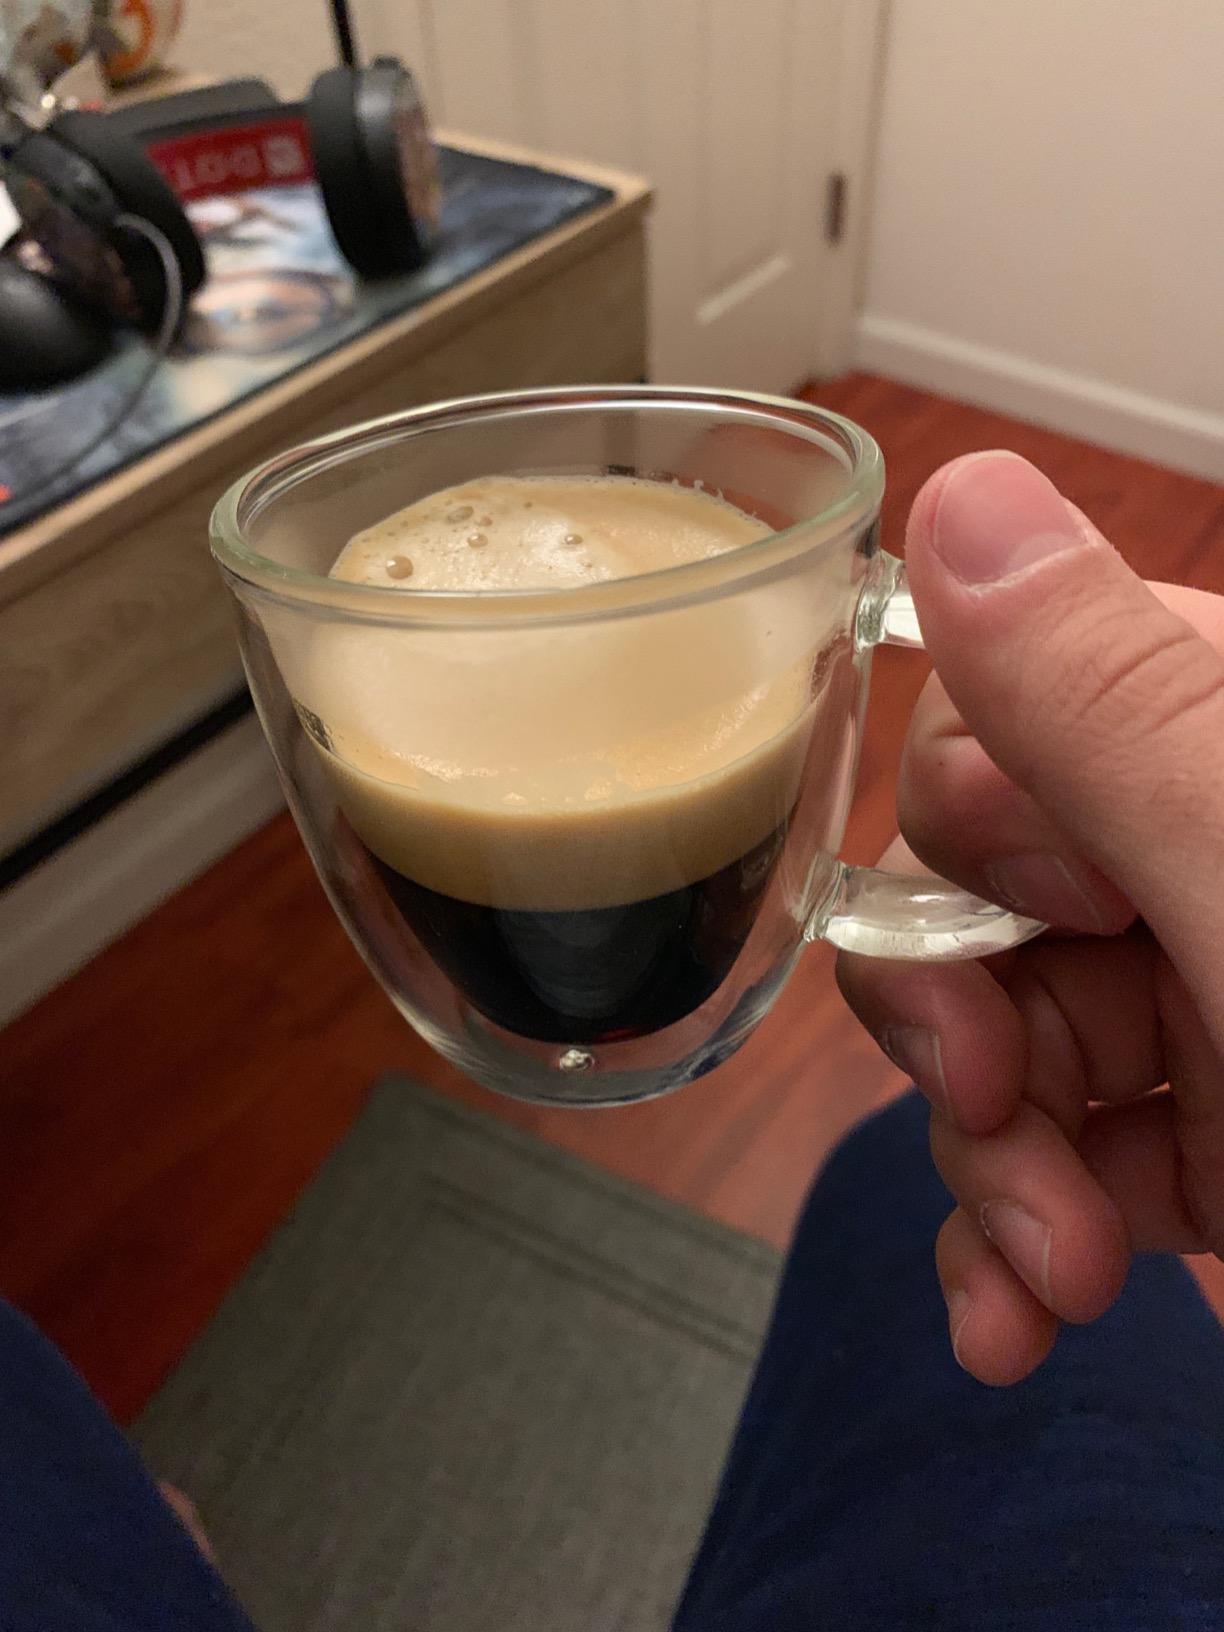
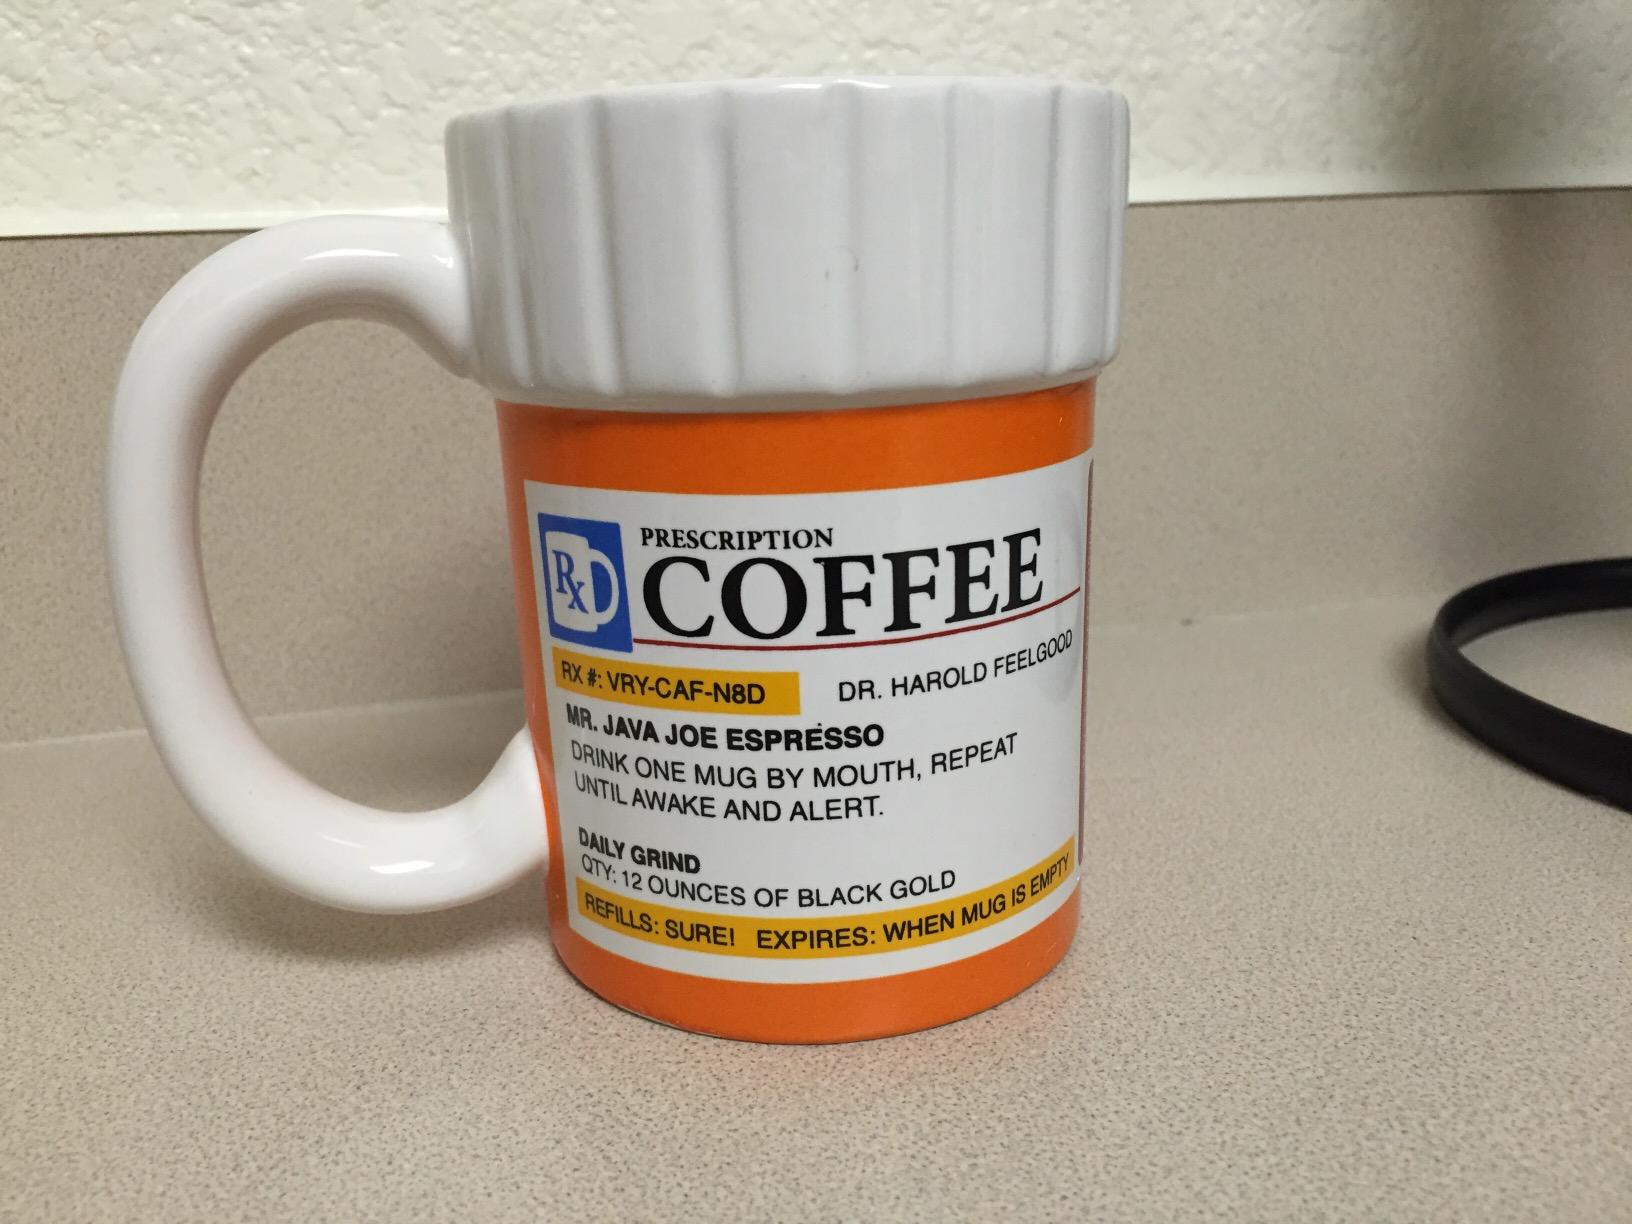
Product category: items_mug
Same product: no